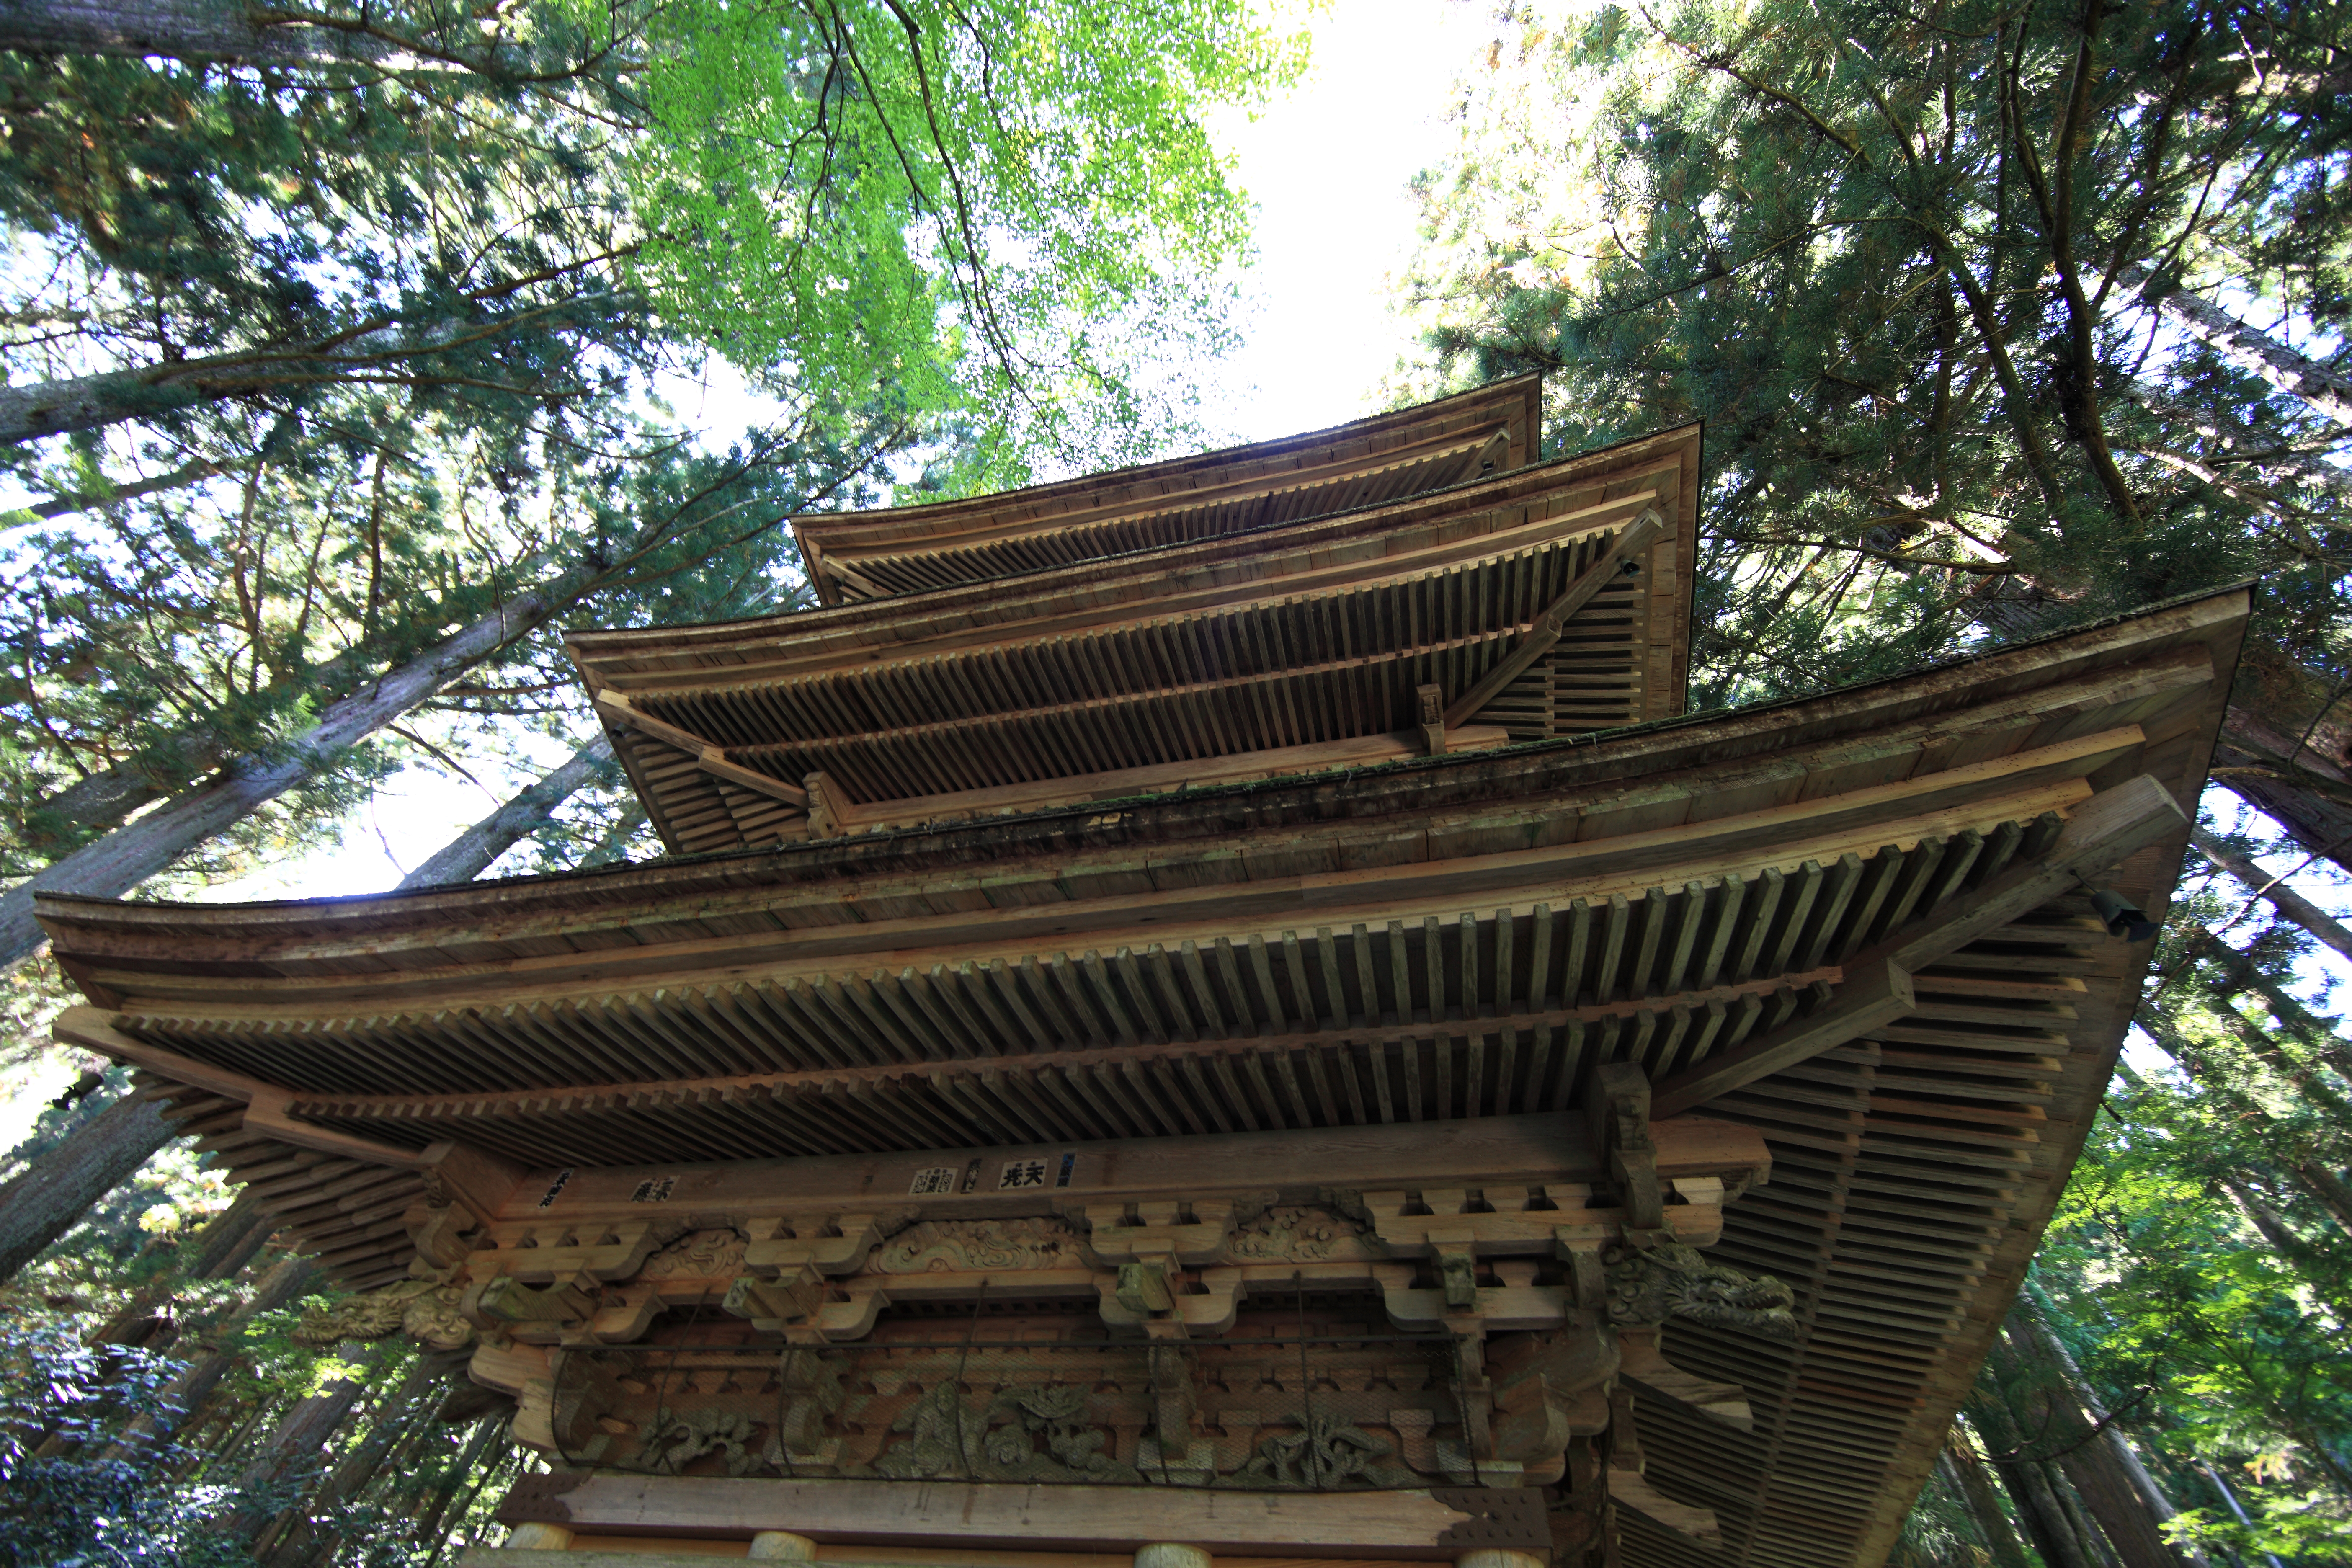
building, high, place of worship, cool image, temple, shrine, 5d, hires, chinese architecture, markii, hi, res, resolution, nagano, pagoda, threestoried, komagane, kozenji, kohzenji, shinto shrine, outdoor structure